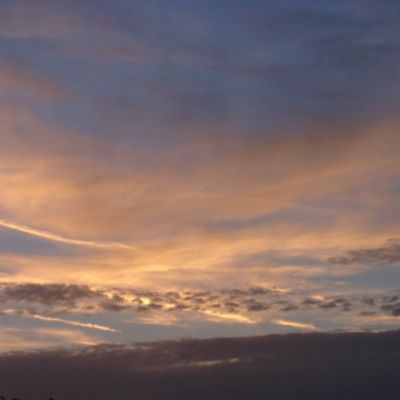
Cloud type: Cirrus (Ci)